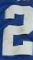
Number: 2